ISO 3166-2:TF

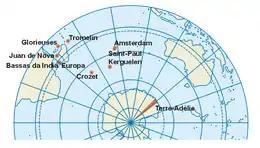
Map of the French Southern and Antarctic Territories.

ISO 3166-2:TF is the entry for the French Southern Territories (French Southern and Antarctic Lands) in ISO 3166-2, a part of the ISO 3166 standard which defines codes for the principal subdivisions of all countries included in ISO 3166-1. Currently, the entry does not include any codes.